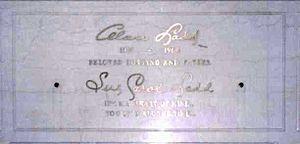
Alan Ladd Jr. est un producteur américain né le 22 octobre 1937 à Los Angeles, en Californie.